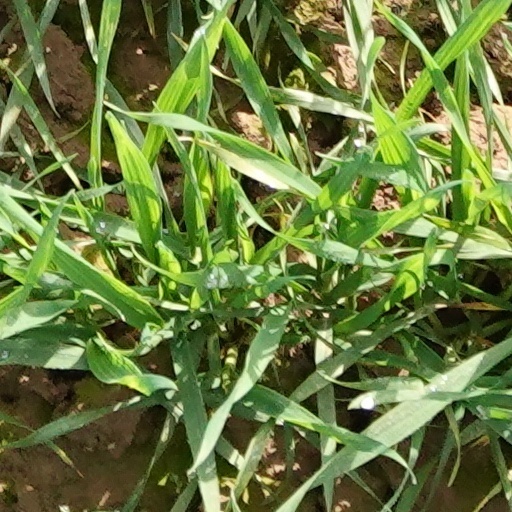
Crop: wheat